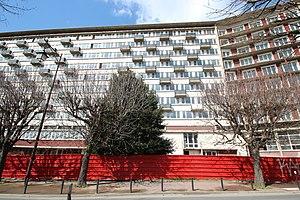
Résidence universitaire Jean-Zay à Antony en France.
La FRUF ou Fédération des étudiants en résidence universitaire de France est une association d'étudiants habitant en résidence universitaire fondée à la fin des années 1950 et qui a joué un rôle très important dans les années 1960 dans la contestation étudiante.